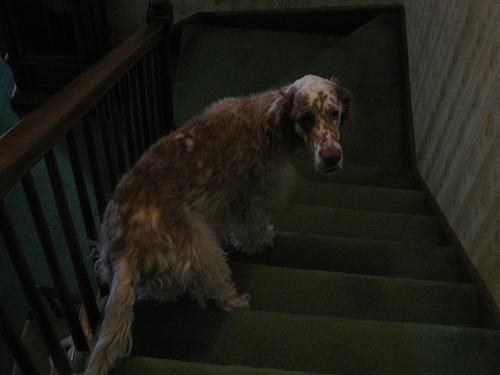
English_setter